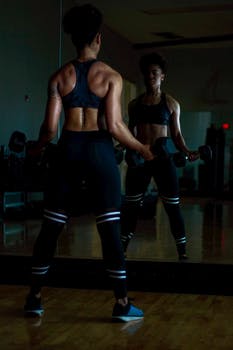
Label: No Watermark